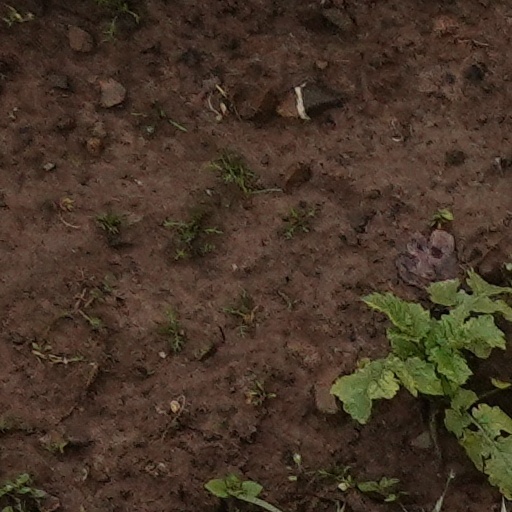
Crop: wheat